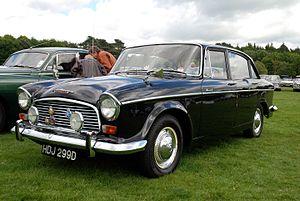
La Humber Hawk, une Hillman 14 de 1938-1940 re-badgée, fut la première voiture Humber à être lancée après la seconde Guerre Mondiale. Cette voiture a été produite pendant la période où Humber faisait partie du Groupe Rootes. Légèrement plus longue à cause de la nouvelle malle et plus étroite après avoir perdu ses marchepieds, elle réussit à être 112 livres plus légère que la voiture d'avant-guerre.